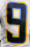
Number: 9